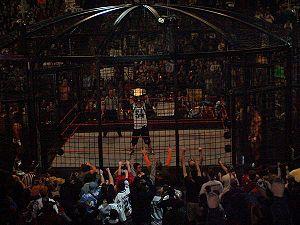
fr:John Cena en tant que champion de la WWE à New Year's Revolution 2006.